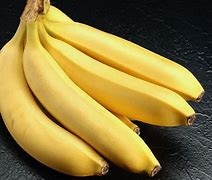
Label: banana